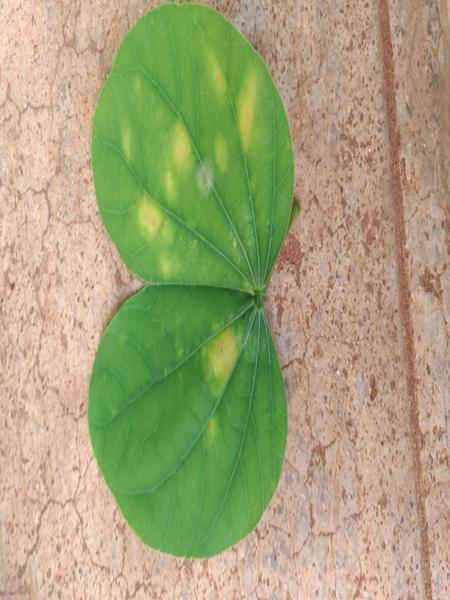
Plant: Kambajala